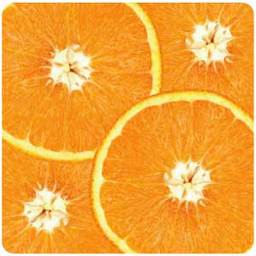
Label: Orange